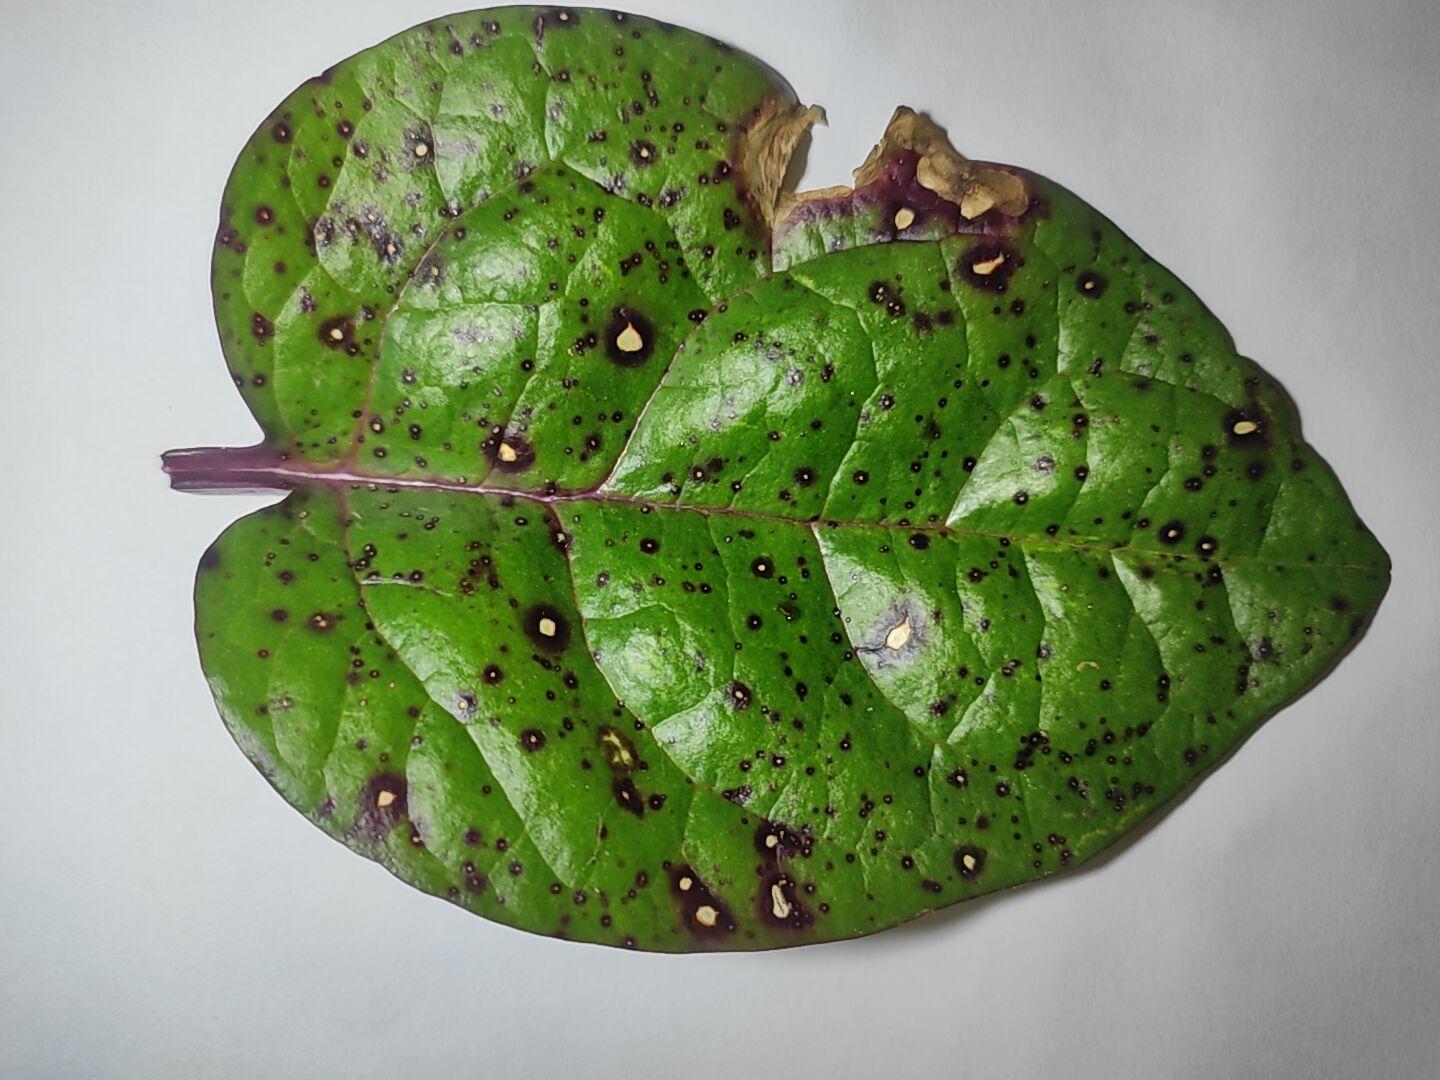
Label: straw_mite